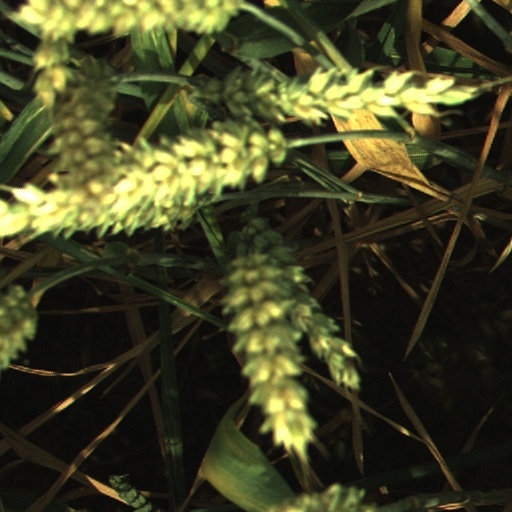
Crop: wheat